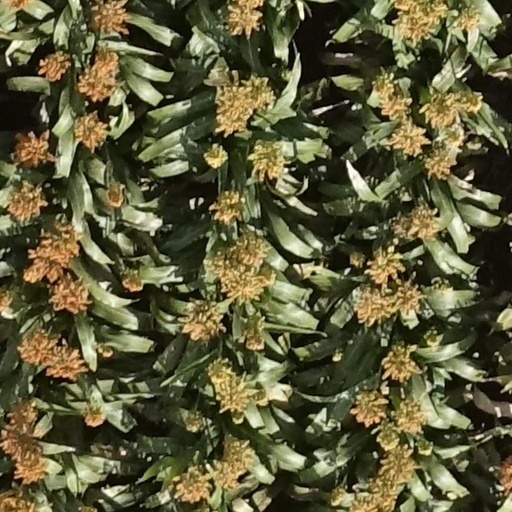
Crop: sorghum